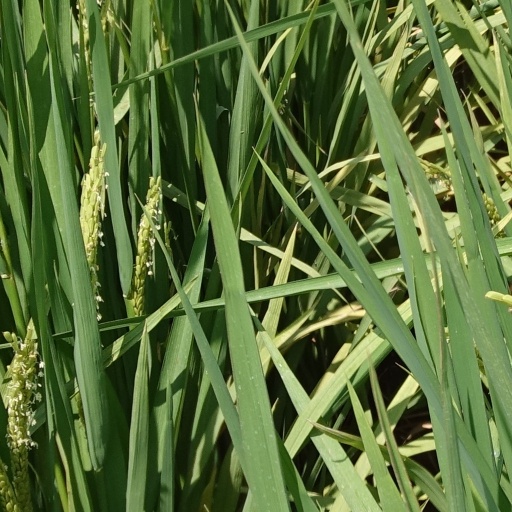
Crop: rice